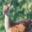
Label: deer